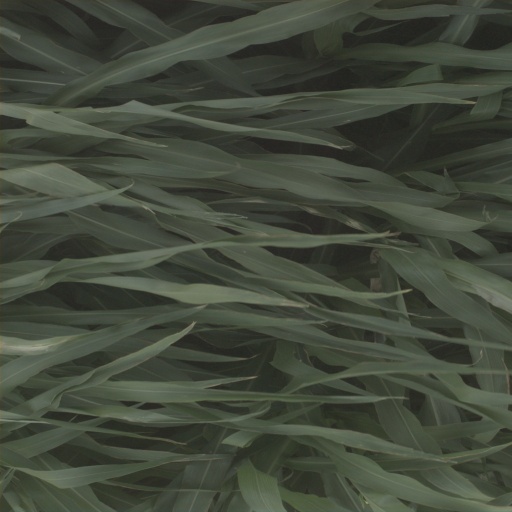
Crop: sorghum